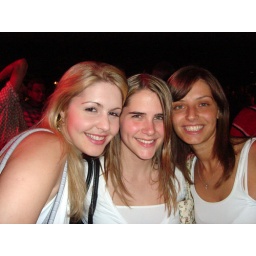
coordinated girls in white ...